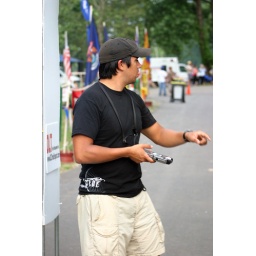
June 1st LR Sprint TRI with the swim in the ski lake and the bike and run on the NLR River trail